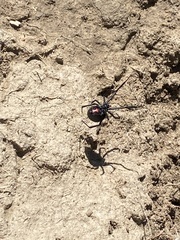
Species: Lactrodectus_hesperus